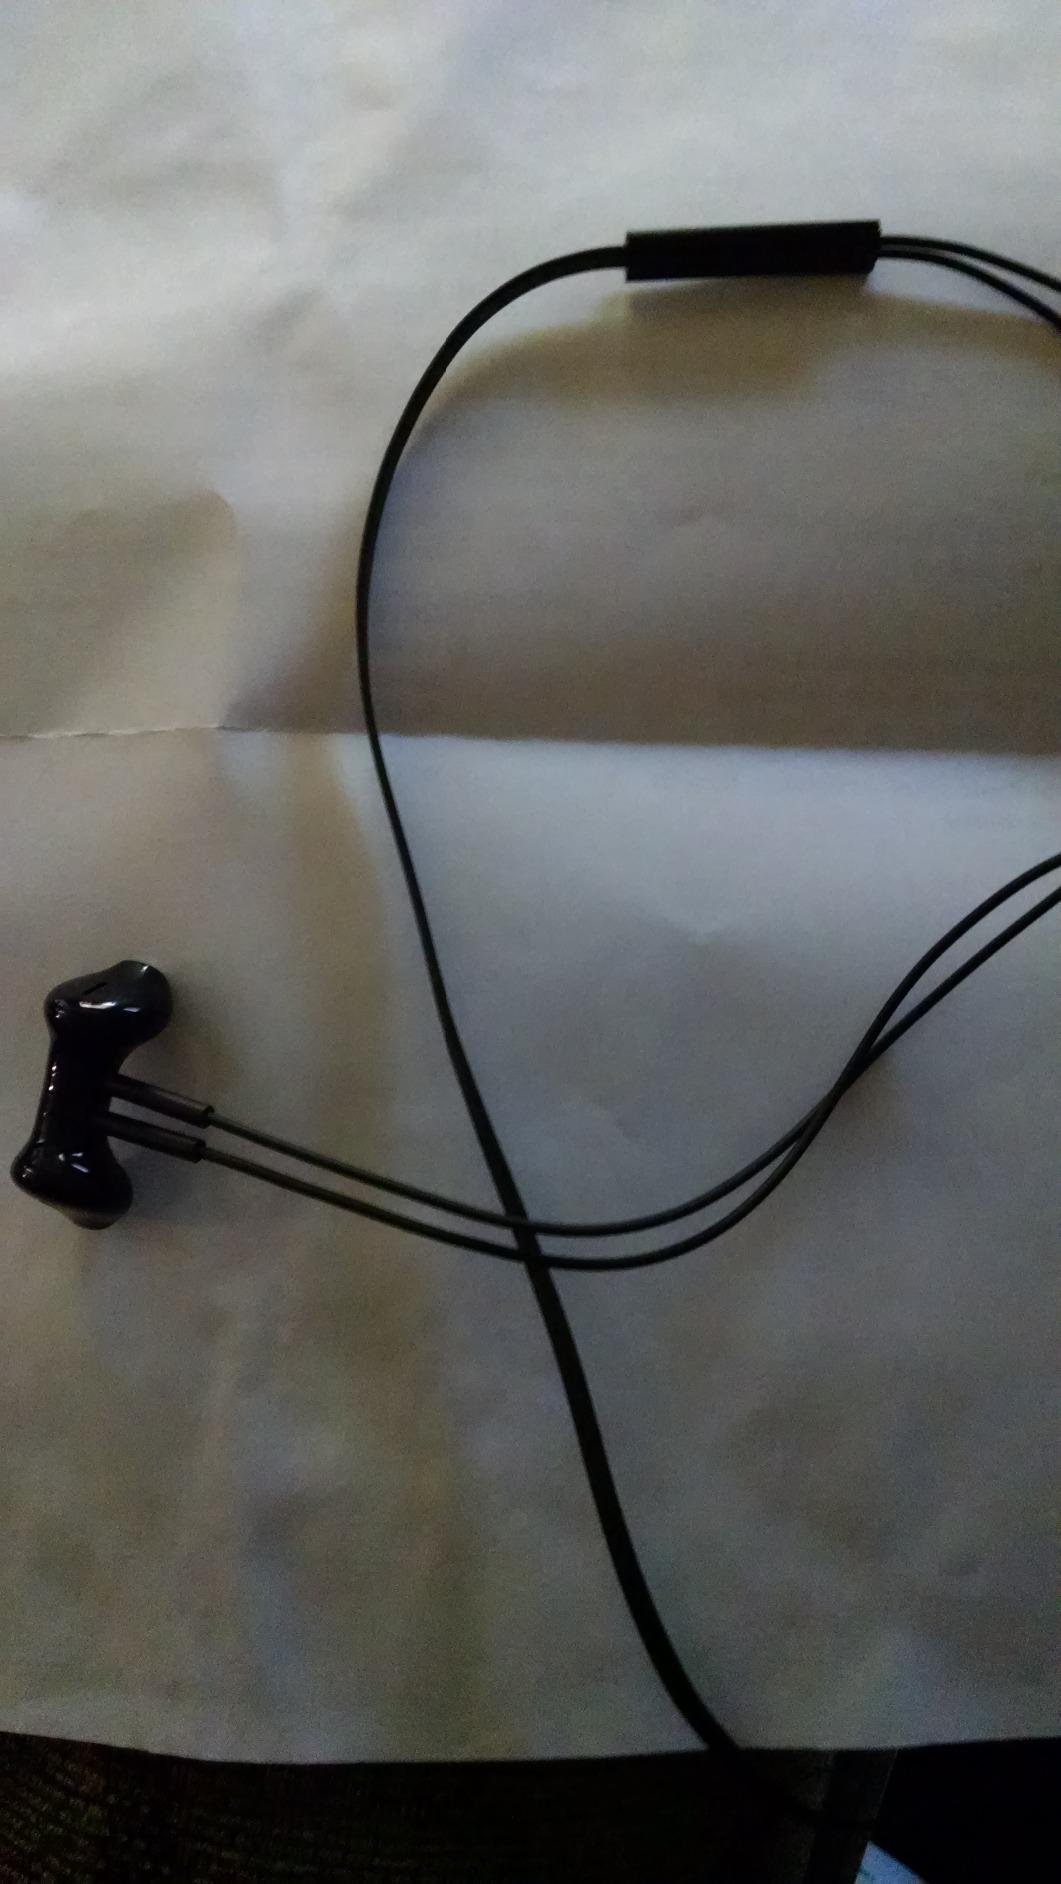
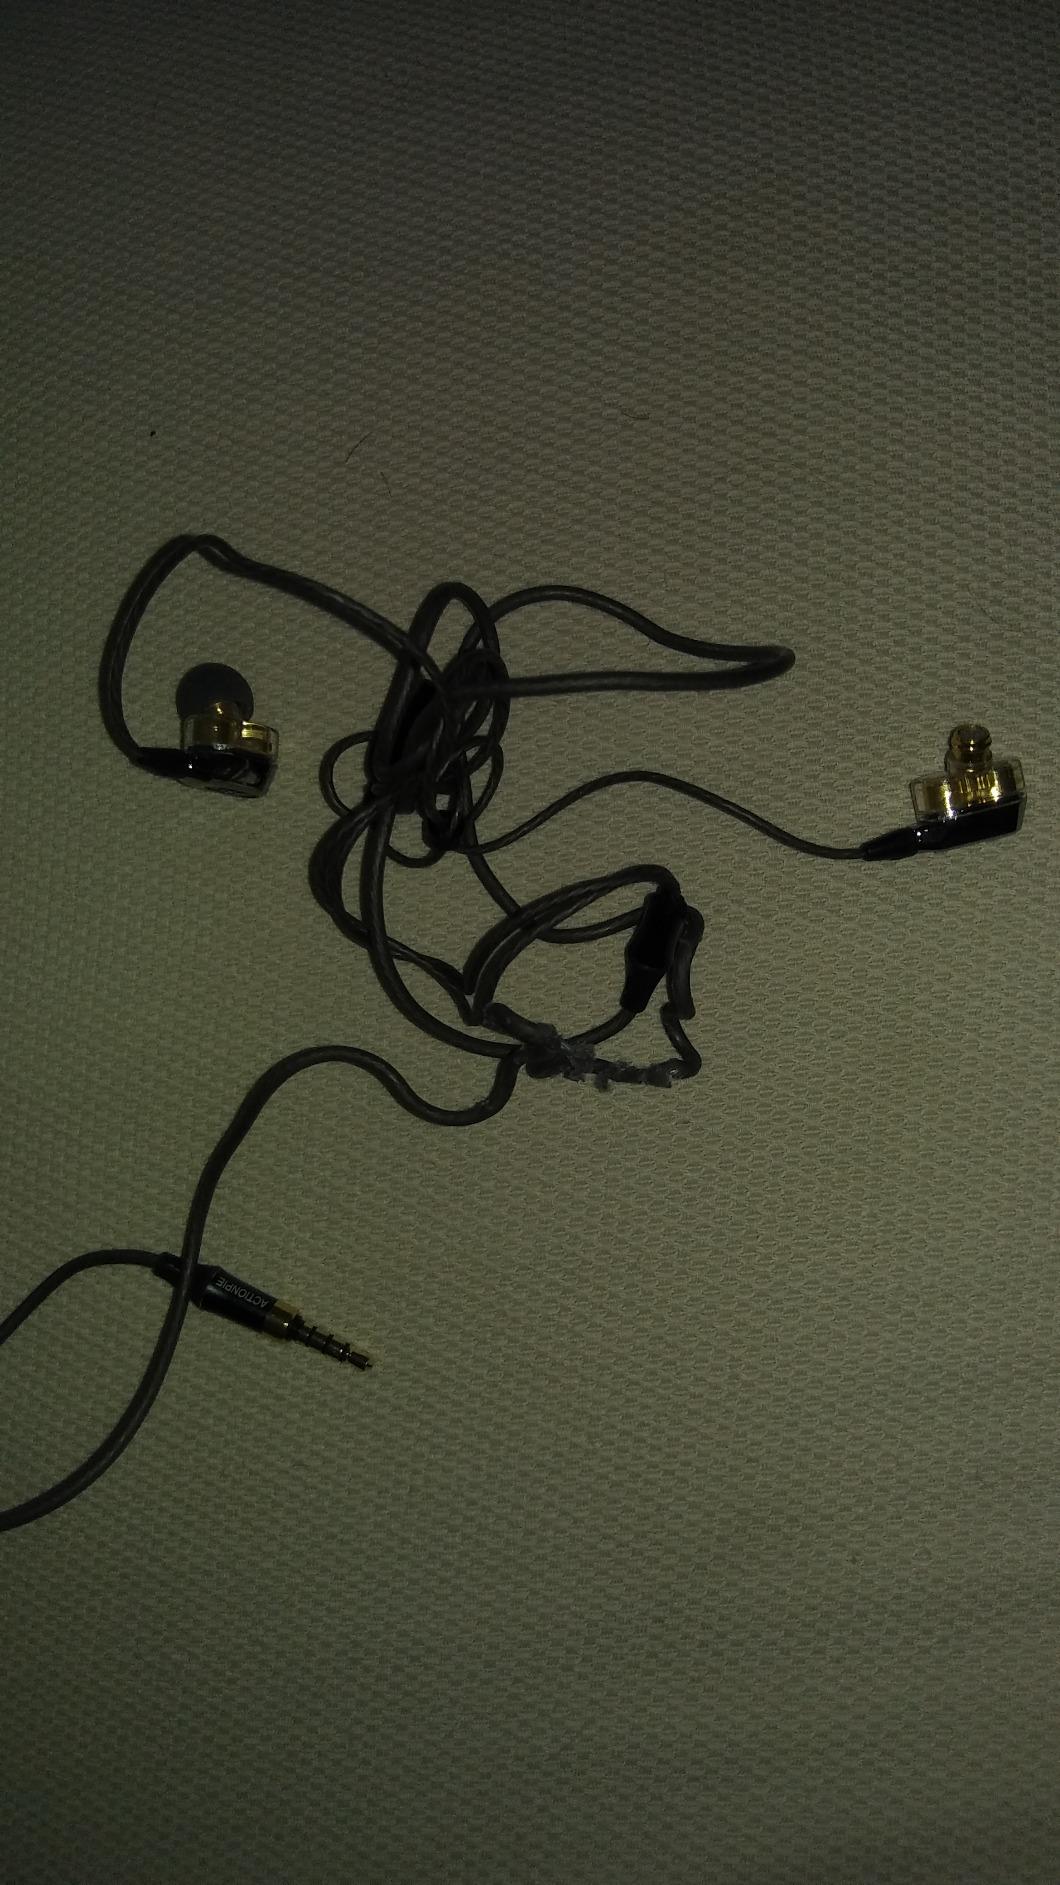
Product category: headphones
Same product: no